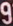
Number: 9